Le Morte d'Arthur

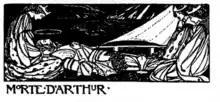
Arthur's final voyage to Avalon in a 1912 illustration by Florence Harrison

A long collection of the tales about Tristan of Lyonesse, as well as a variety of other knights, including Tristan's companions Dinadan and Lamorak, his rival Palamedes, Alexander the Orphan (Tristan's young relative abducted by Morgan), and "La Cote de Male Tayle". After telling of Tristan's birth and childhood, its primary focus is on the doomed adulterous relationship between Tristan and the Belle Isolde, wife of his villainous uncle King Mark. It also includes the retrospective story of how Galahad was fathered by Lancelot to Princess Elaine of Corbenic, followed by Lancelot's years of madness.